Daniel Lang (writer)

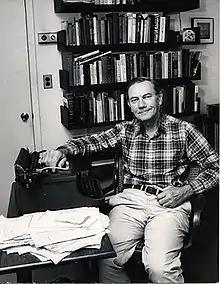
Photograph © Carl Mydans

Daniel Lang (May 30, 1913 – November 17, 1981) was an American author and journalist. He worked as a staff writer for "The New Yorker" from 1941 until his death in 1981.